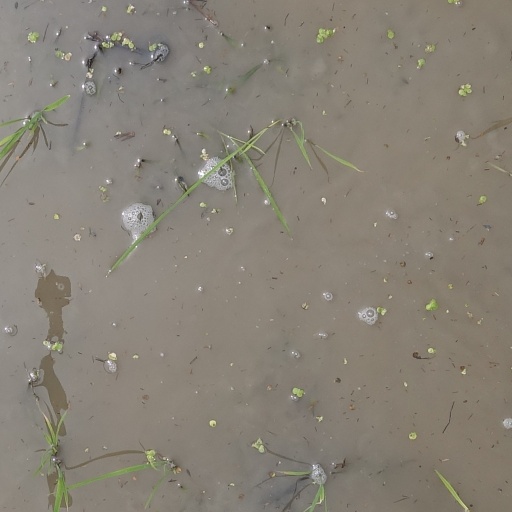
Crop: rice